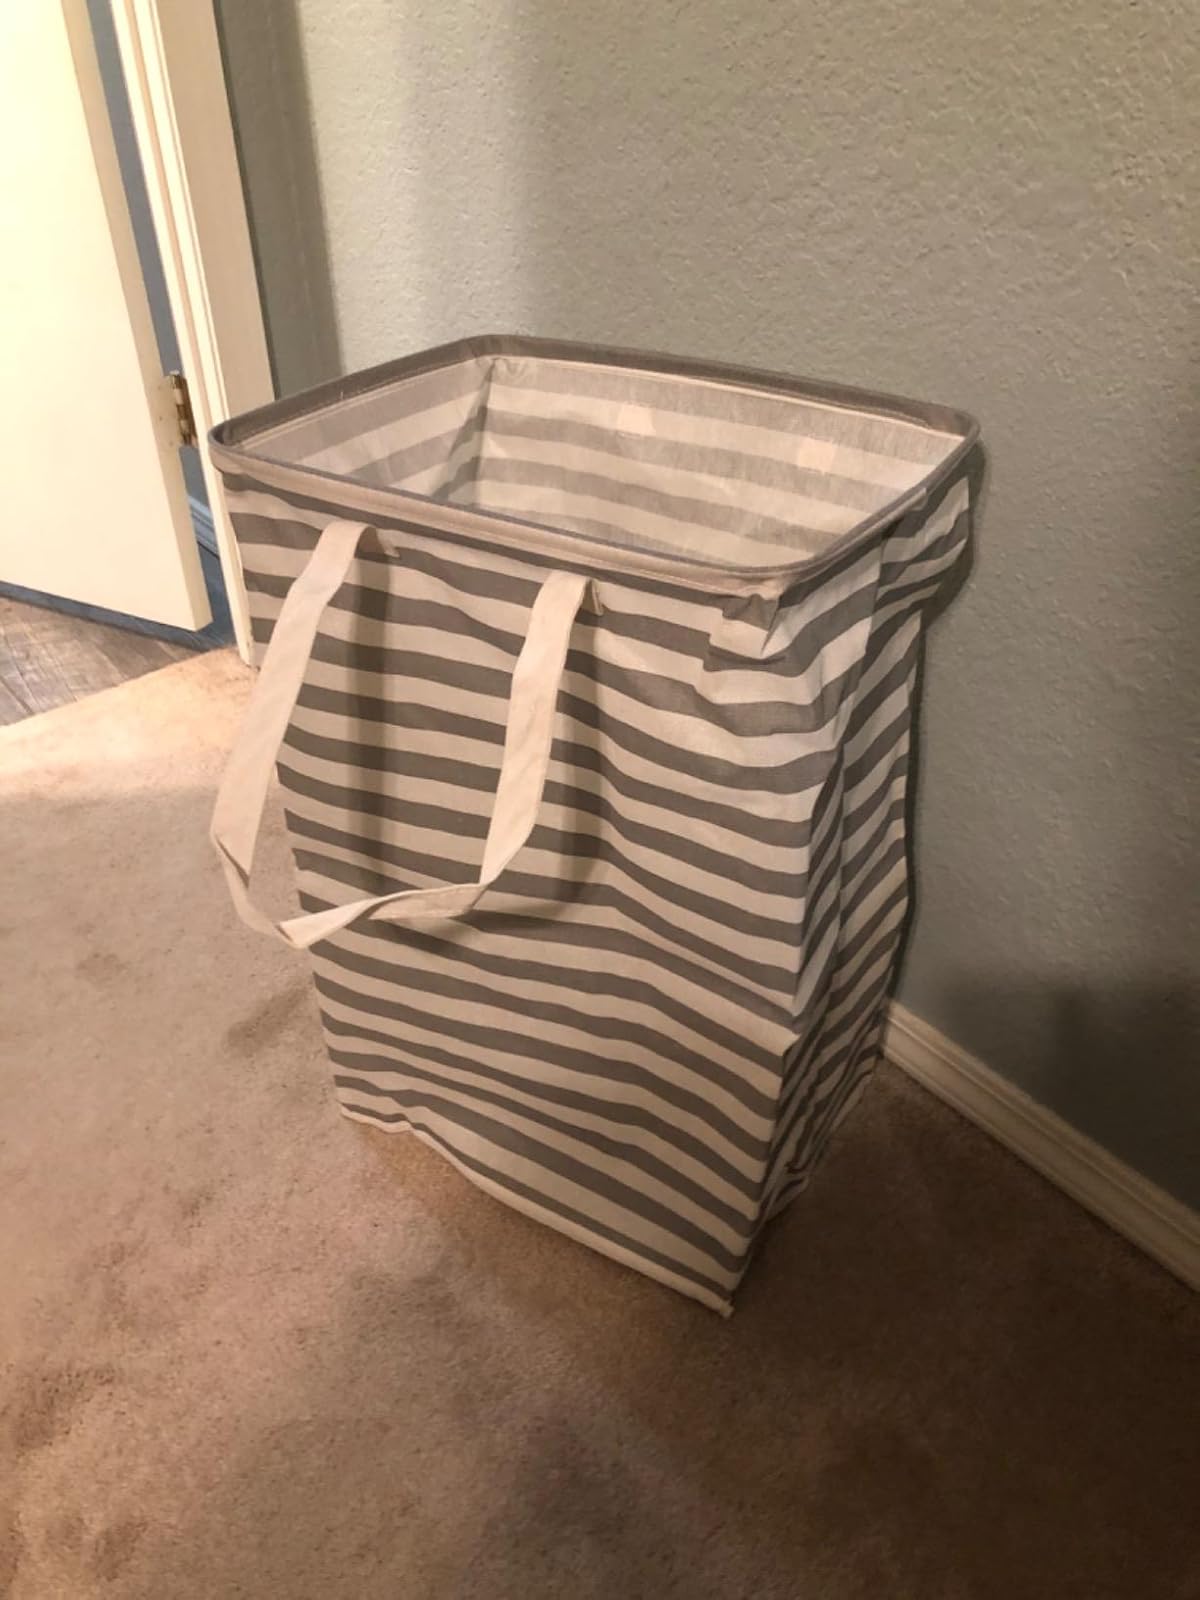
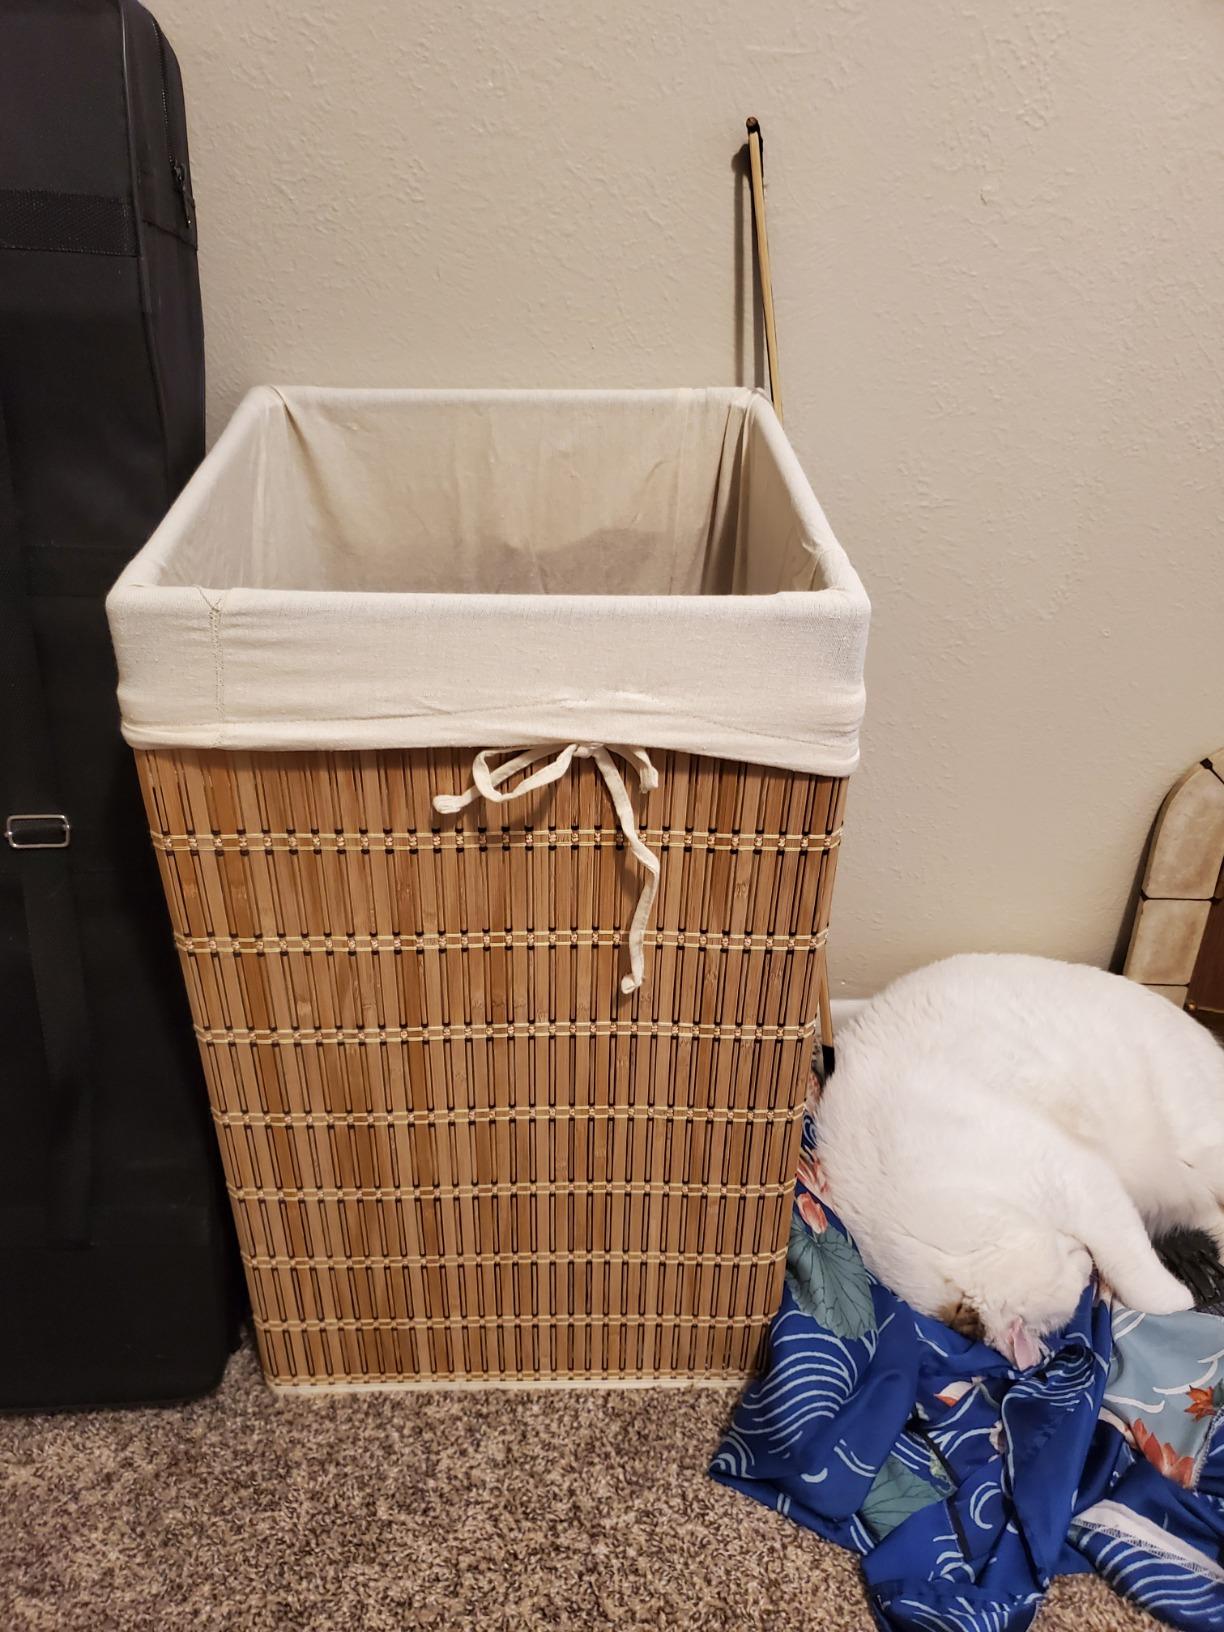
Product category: items_hamper
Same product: no